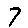
Label: 7